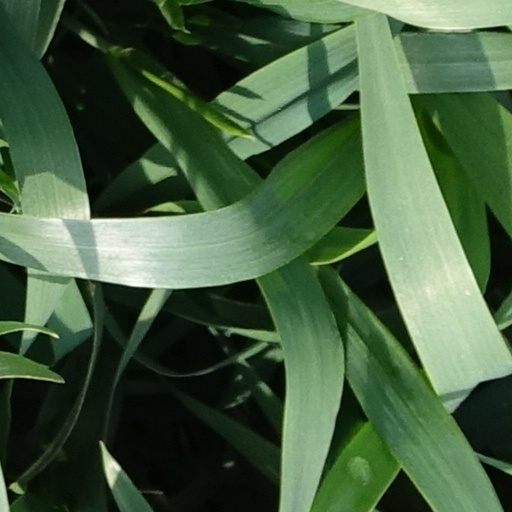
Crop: wheat